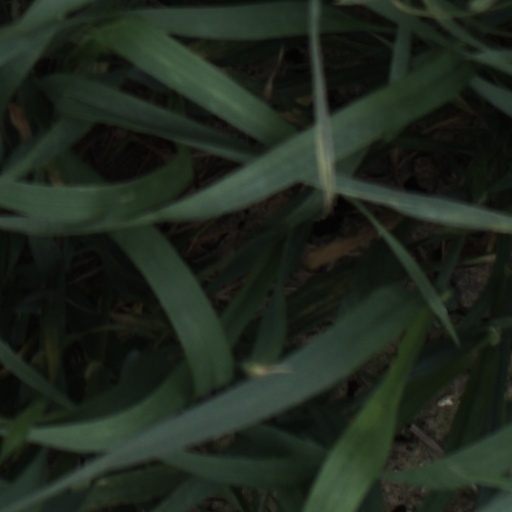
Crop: wheat